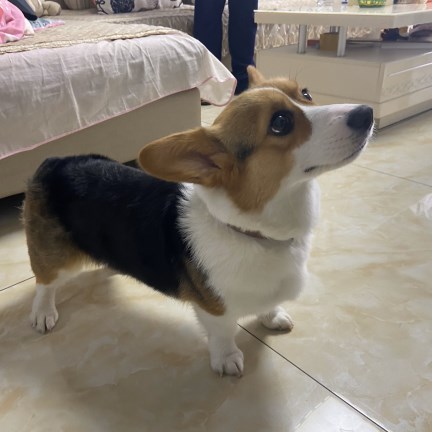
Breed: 2909-n000116-Cardigan